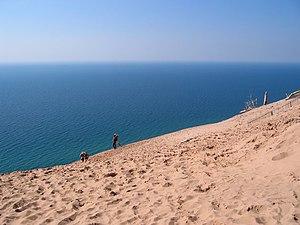
Vue depuis près du sommet de Sleeping Bear Dune, Sleeping Bear Dunes National Lakeshore, Michigan, Etats-Unis